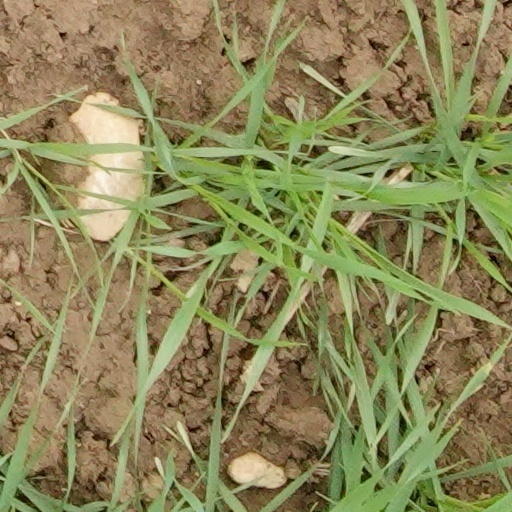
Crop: wheat